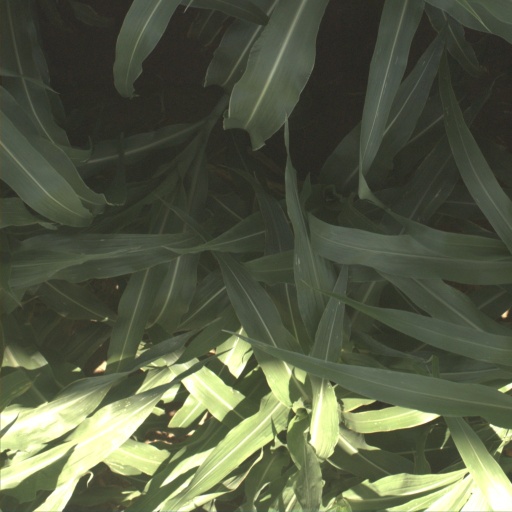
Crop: sorghum